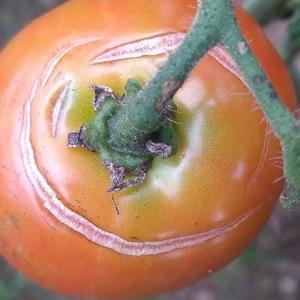
Crop: Tomato
Condition: excess-nitrogen-d